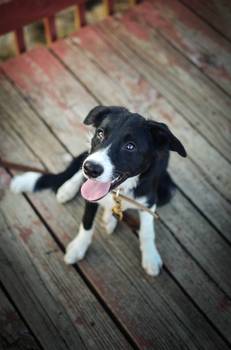
Label: No Watermark